Bebenhausen Abbey

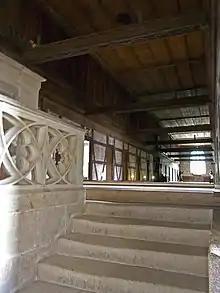
Stairs up to the monks' sleeping quarters; at the end of the hall is Lustnau's Gothic window

The cloister was first completed in the last years of the 13th century, but then underwent major renovation in the 15th century. This work lasted into the next century. In the operation of the abbey, each side of the cloister had a specific function. The north side, next to the church, was used for evening liturgy; the east wing was where the lay brothers listened to the meetings of the brother monks; the south side was the entrance to the lavatorium; the west side was the route the lay brothers took into the abbey church. The fountains of the lavatorium no longer exists, but its Gothic star vaulting remains. The cloister garden is divided into four sections of grass by a cruciform white gravel path lined with hedges. At its center is a 19th-century fountain, replacing a medieval well.